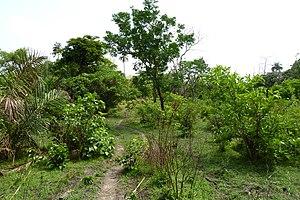
Bassila est une commune située dans le département de la Donga au centre du Bénin. Le chef-lieu de cette commune a également pour nom Bassila. Il s'agit d'une ville ayant aussi le statut d'arrondissement.